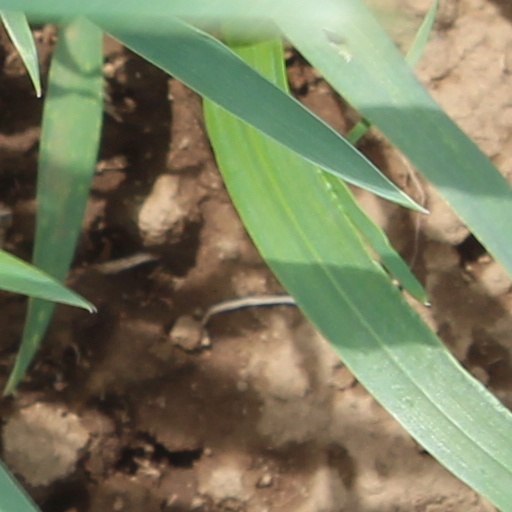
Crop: wheat